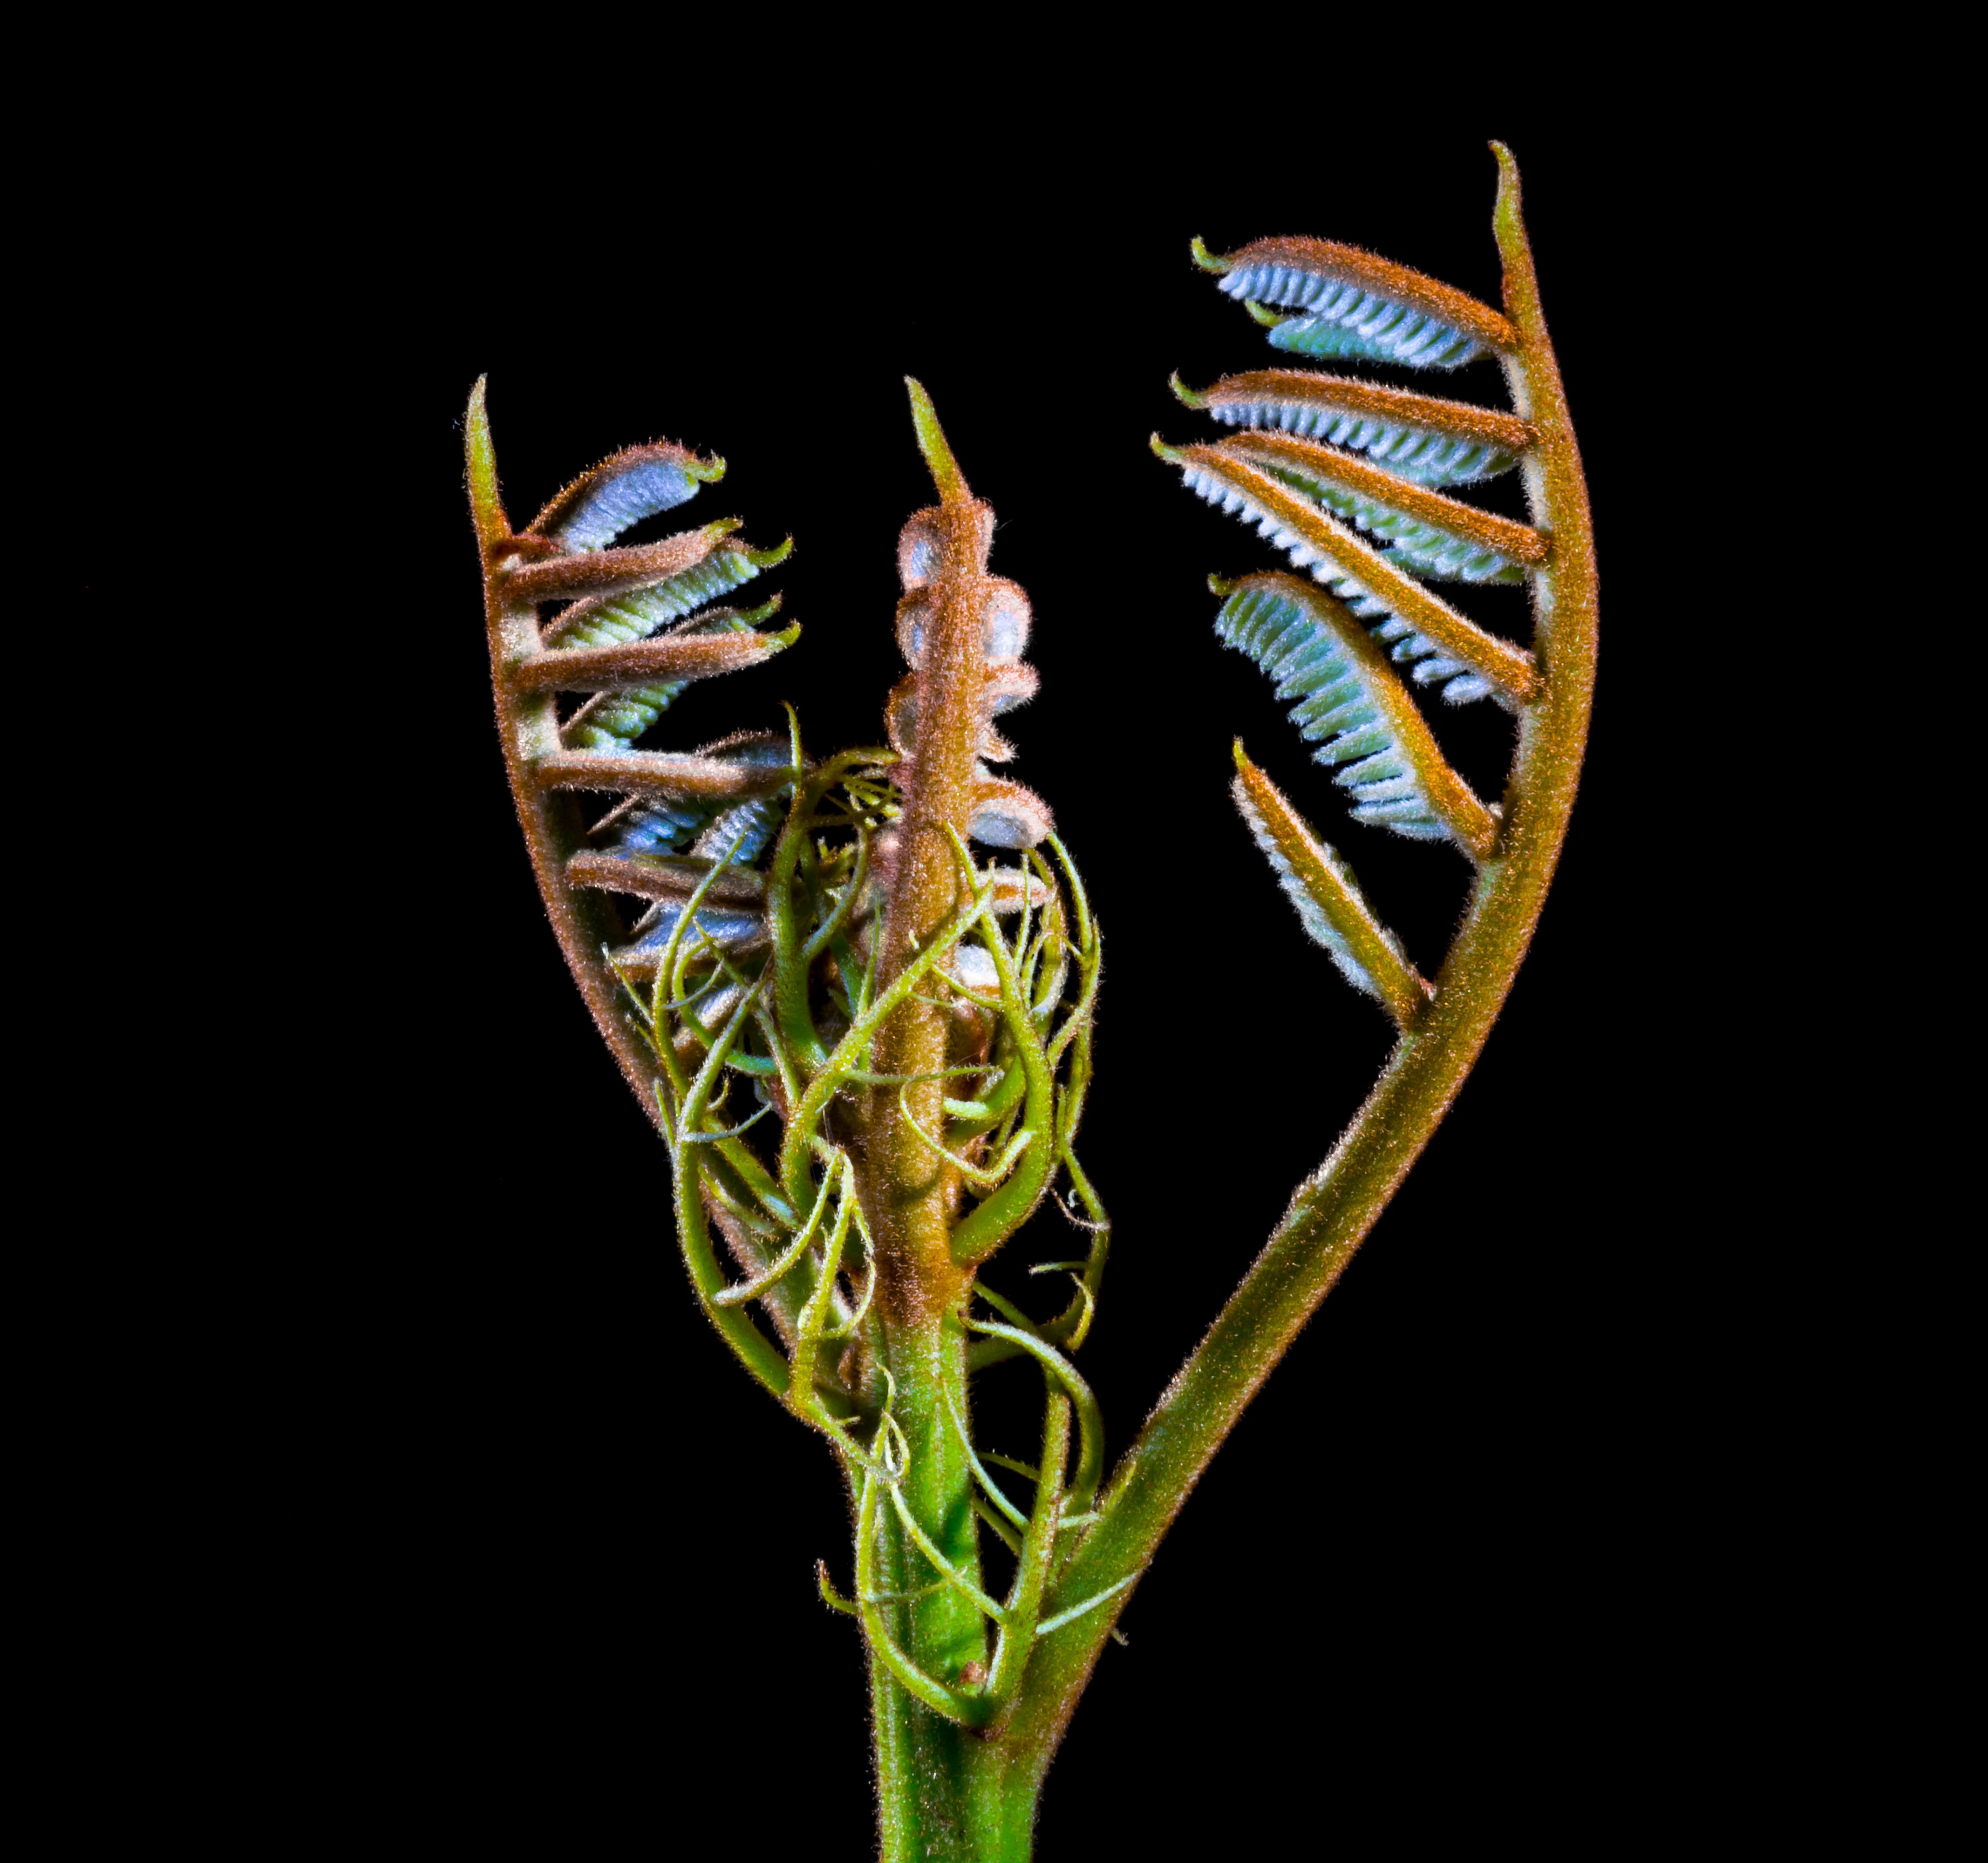
leaf, flower, spring, insect, yellow, fern, invertebrate, hairy, macro photography, young leaves, boy shoots